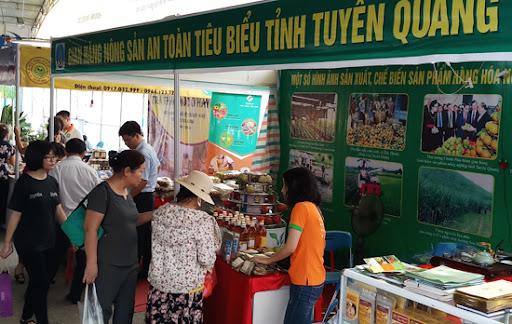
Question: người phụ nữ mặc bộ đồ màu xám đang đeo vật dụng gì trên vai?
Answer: túi xách